AJ Dixon

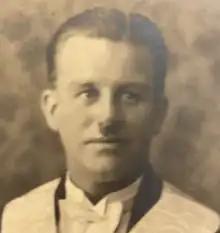

Dixon was born on 21 October 1886 in St Pancras as the son of Alfred Archer Dixon, a publican, and Fanny Law, daughter of Richard Law. Richard was the publican of the Hare and Hounds in Layer Breton and had fought at the Battle of Sevastopol during the Crimea War on board HMS "Rodney". Educated at The Ongar Academy, he completed an apprenticeship with a railway company.